The Lighthouse (2019 film)

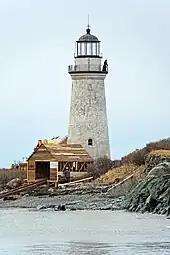
"The Lighthouse" film set, Nova Scotia, Canada

The original idea for "The Lighthouse" was first articulated at a dinner between director Robert Eggers and his younger brother, Max Eggers. Robert was unhappy with his film industry prospects after the pitching of his first major feature, "The Witch" (2015), failed to secure funding. Max shared the basic outline of his screenplay, a lighthouse-set ghost tale tentatively titled "Burnt Island", based on a reimagining of Edgar Allan Poe's unfinished short story "The Light-House". Adapting the short story proved troublesome, halting Max's progress on the script. Robert started brainstorming ideas for clarity, and, with his brother's support, soon began investigating for source material.